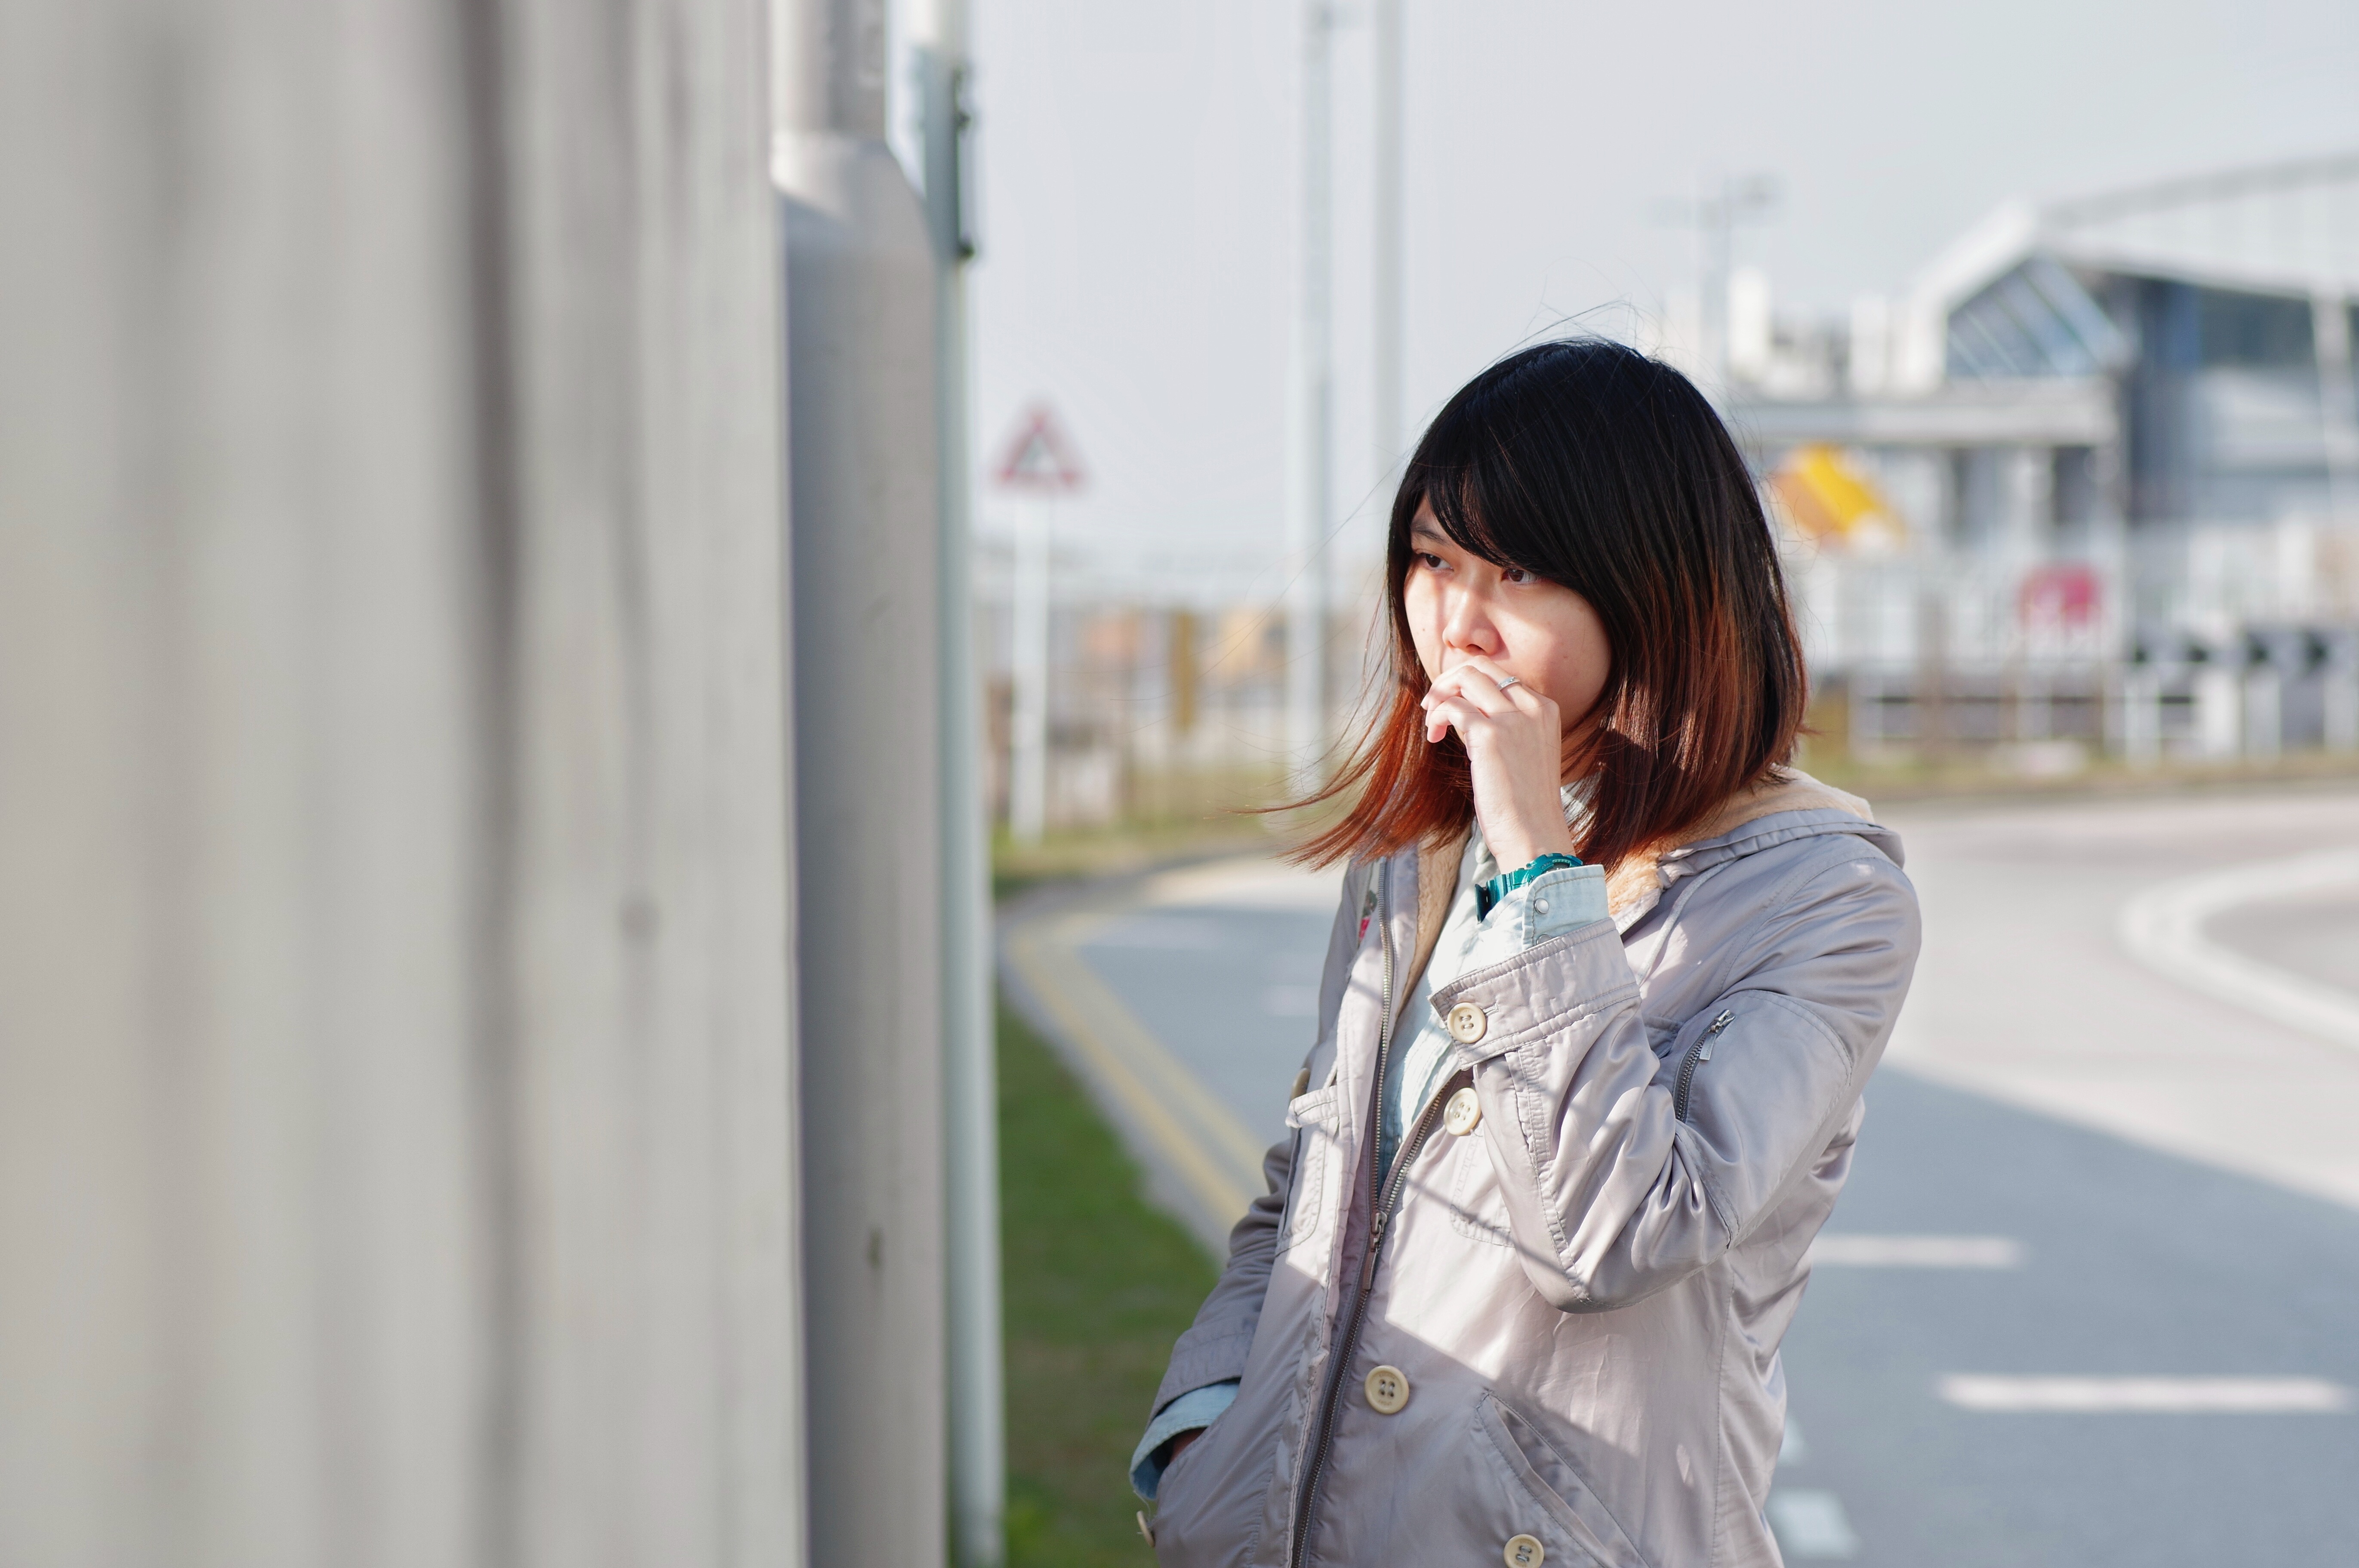
person, girl, spring, blue, snapshot